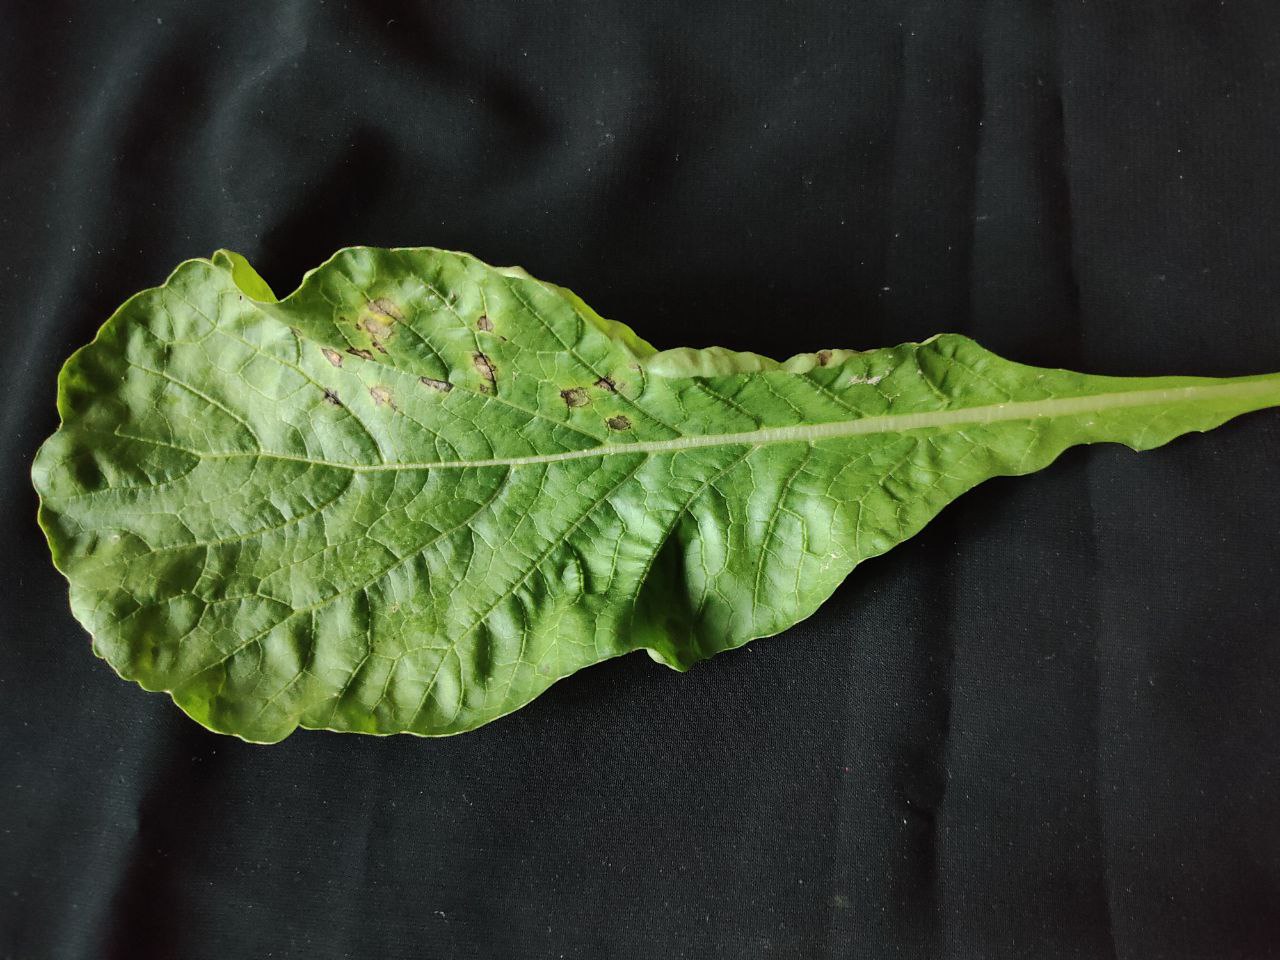
Label: Black leaf spot